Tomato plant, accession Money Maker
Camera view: tilt-top (135 deg); turntable rotation: 90 degrees
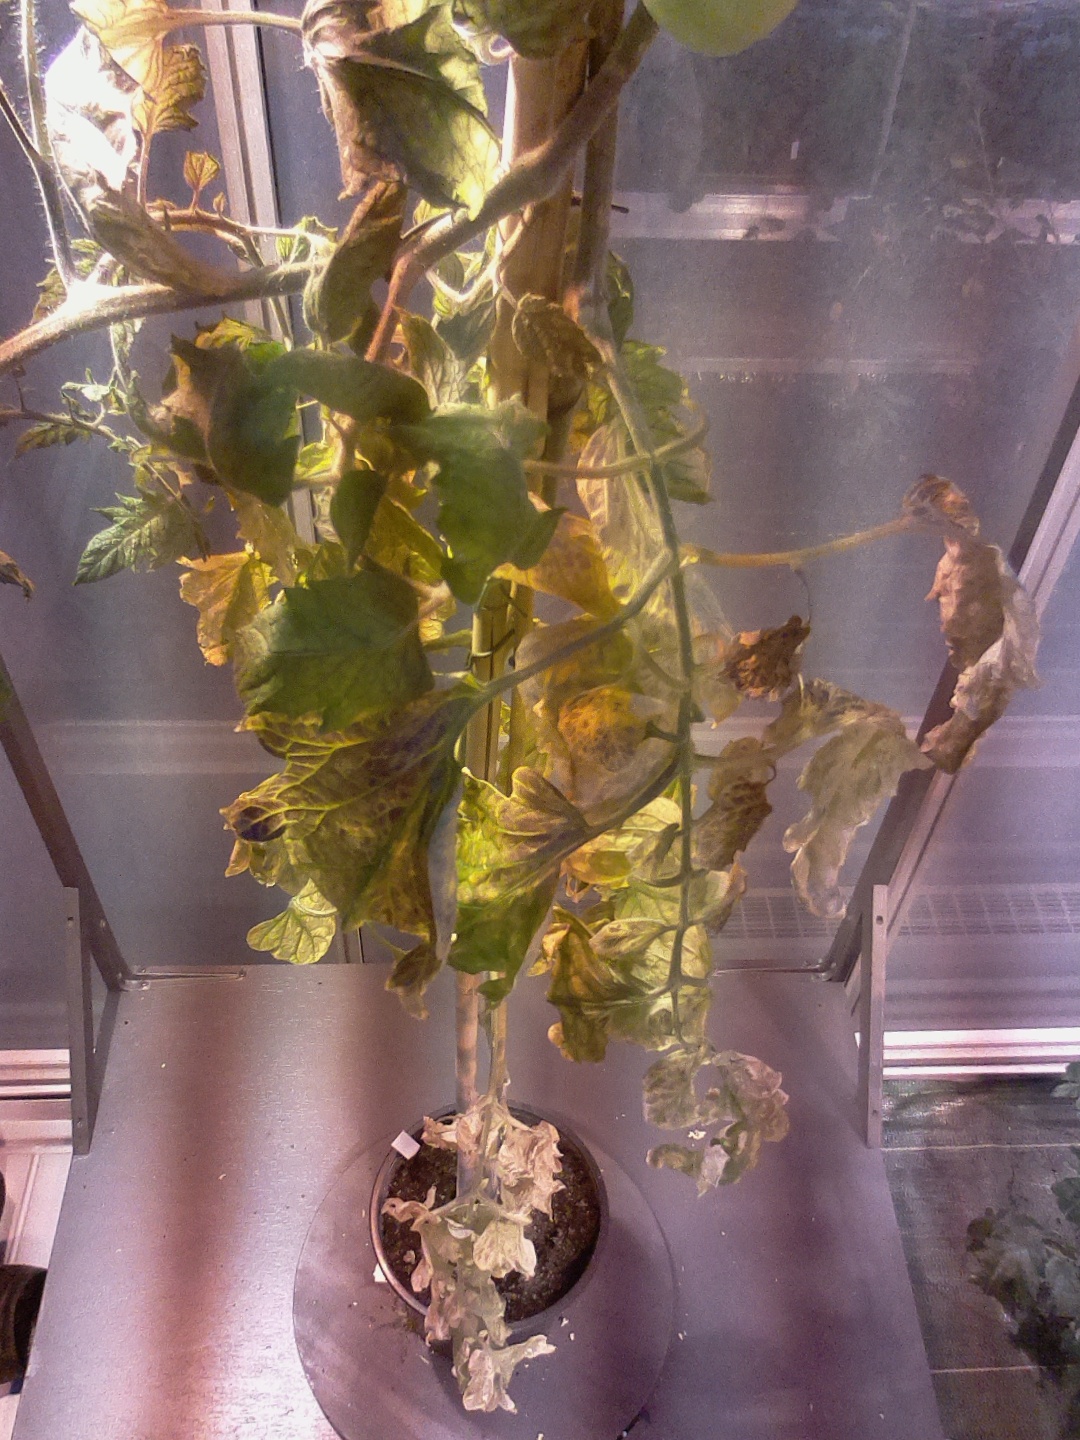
BBCH growth stage 79: 90% -100% of final fruit size